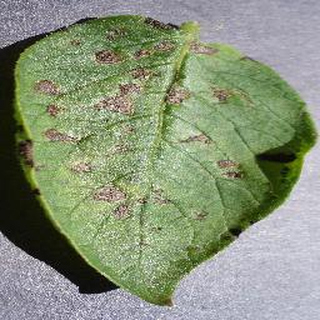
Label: potato_early_blight